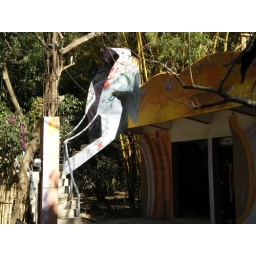
elephant bar in San Marcos